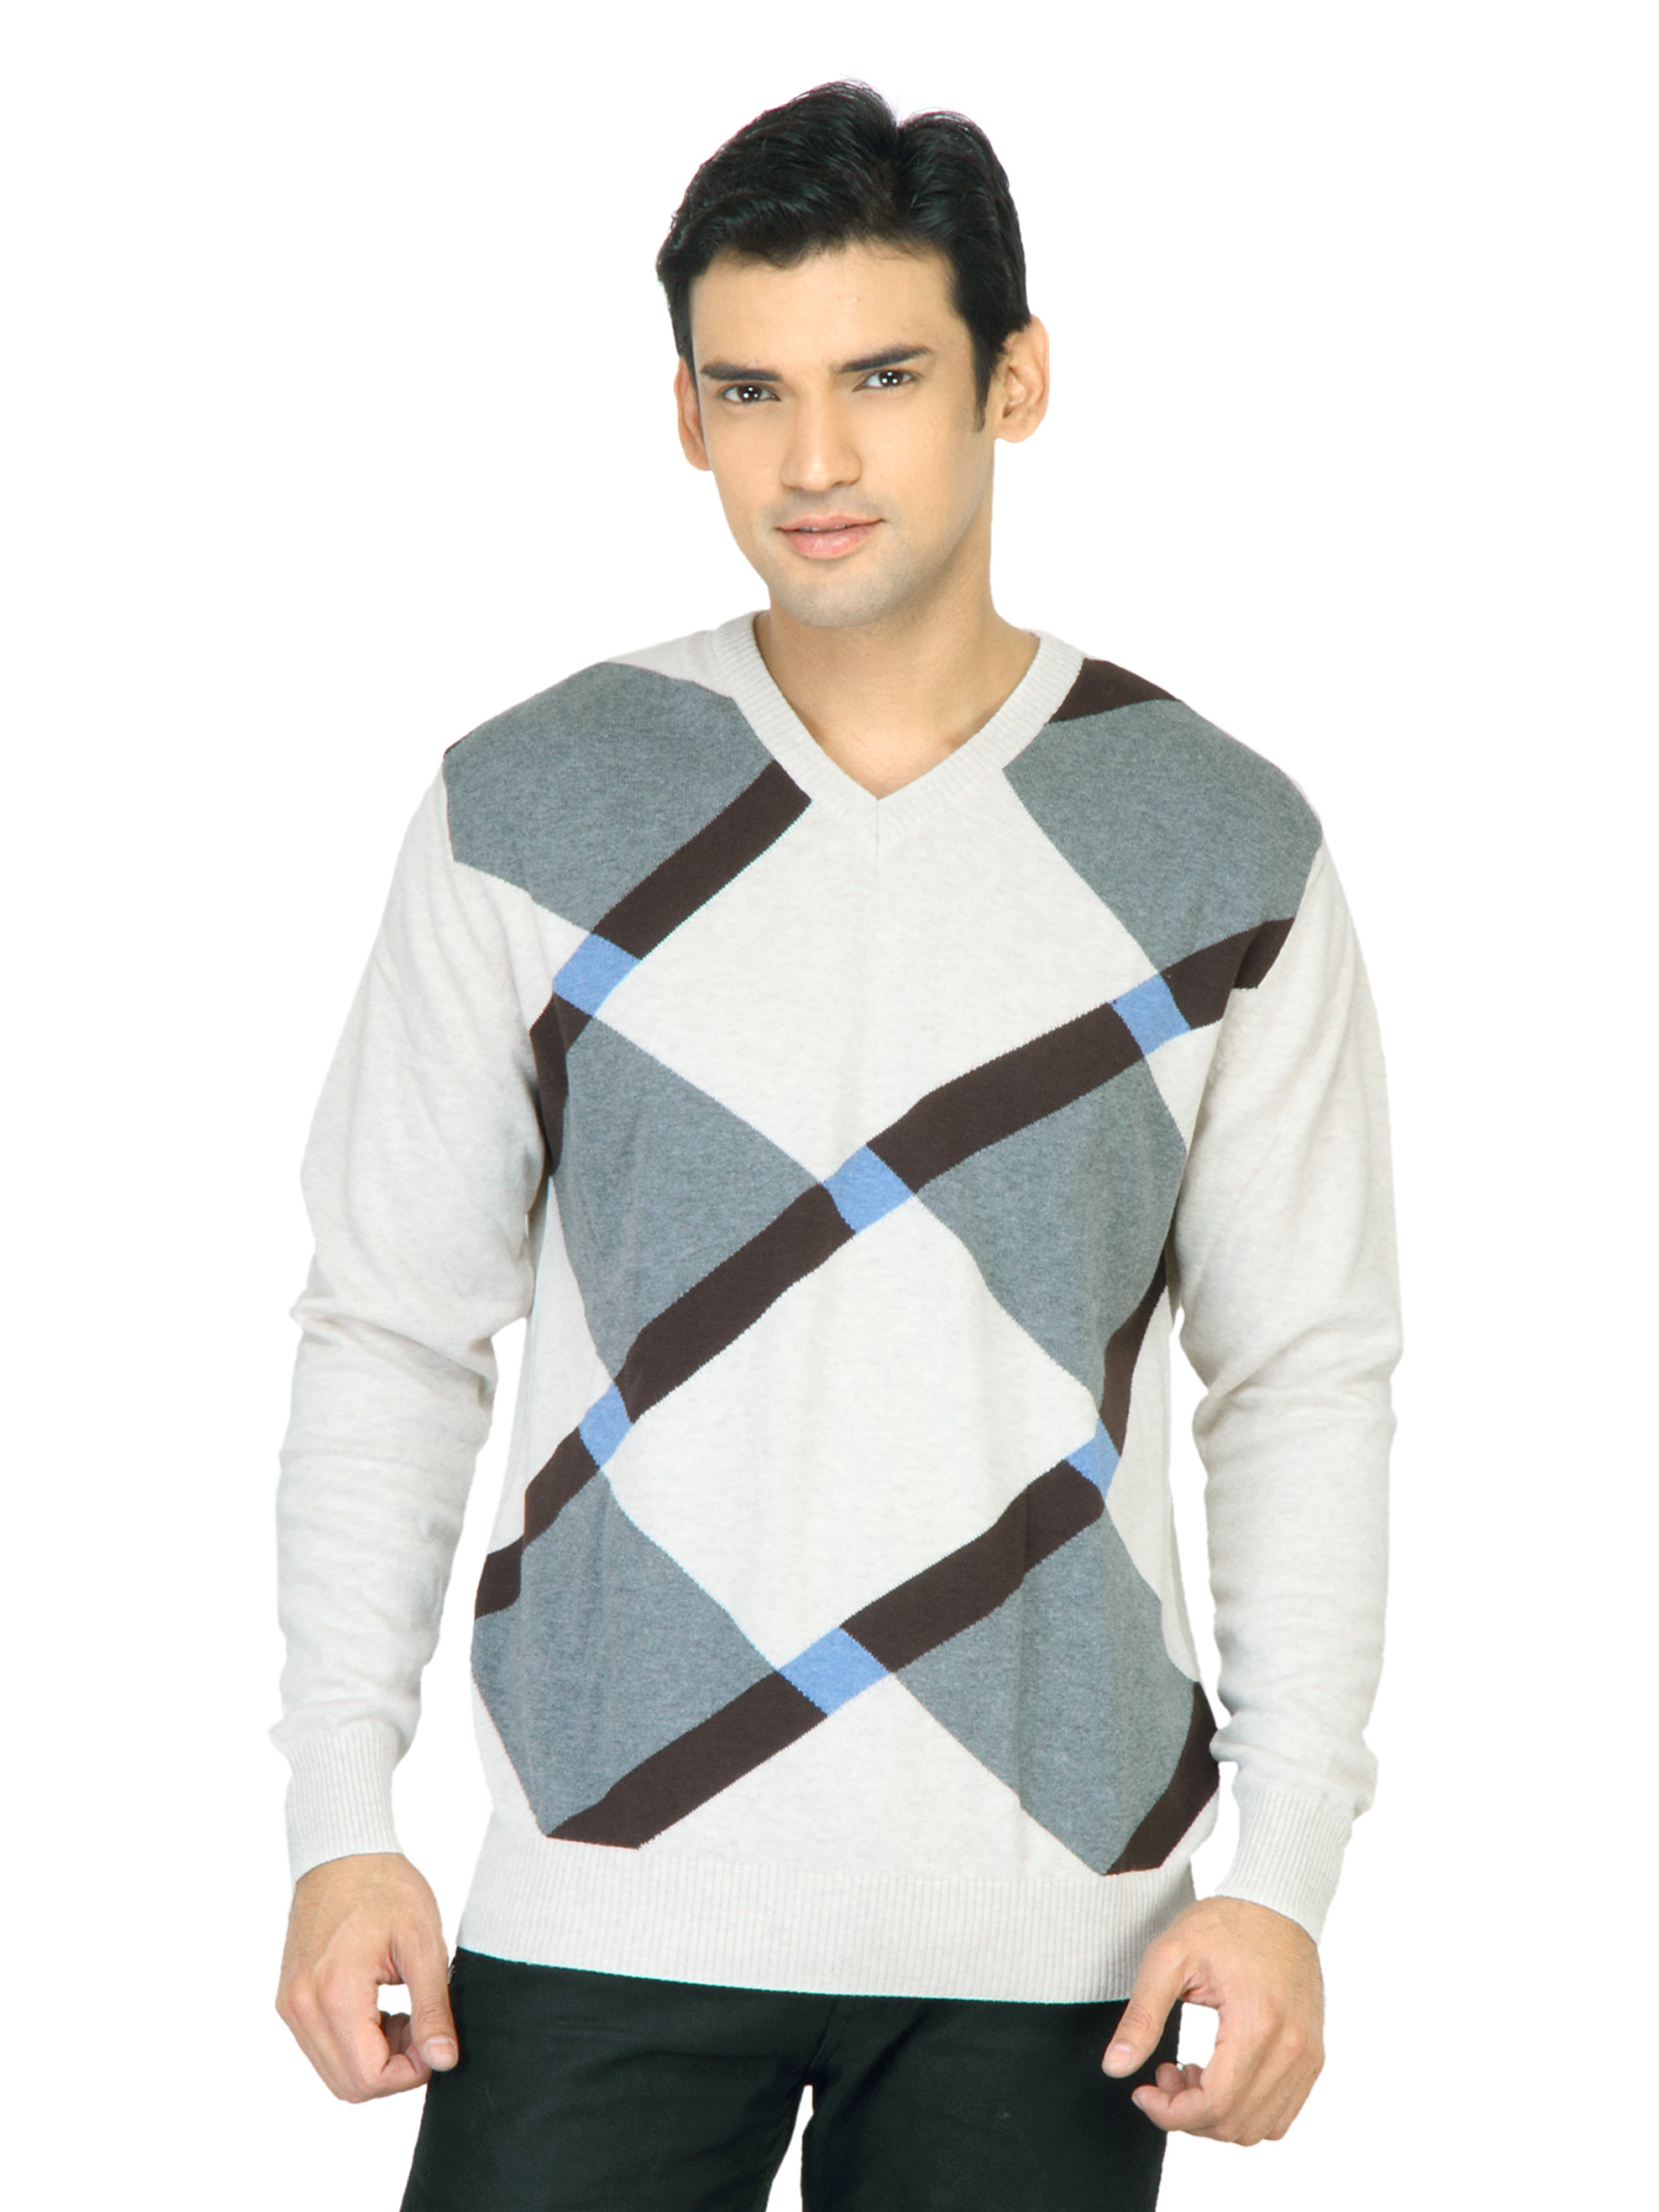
John Players Men Check Grey Sweater
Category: Apparel / Topwear / Sweaters
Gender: Men
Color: Grey
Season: Fall 2011
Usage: Casual